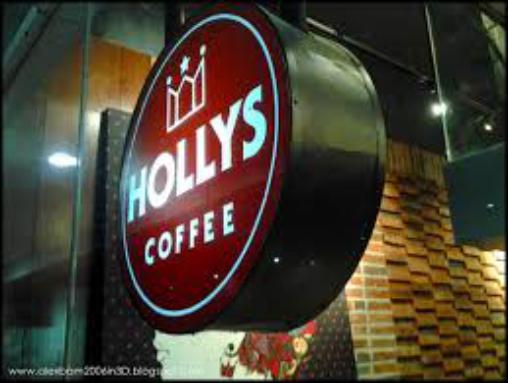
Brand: Hollys Coffee
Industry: Food